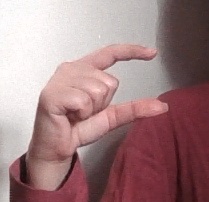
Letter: dal